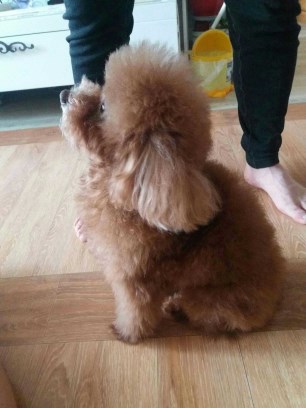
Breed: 7449-n000128-teddy